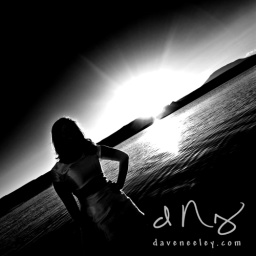
Cassie 50D in water sunrise in back black and white